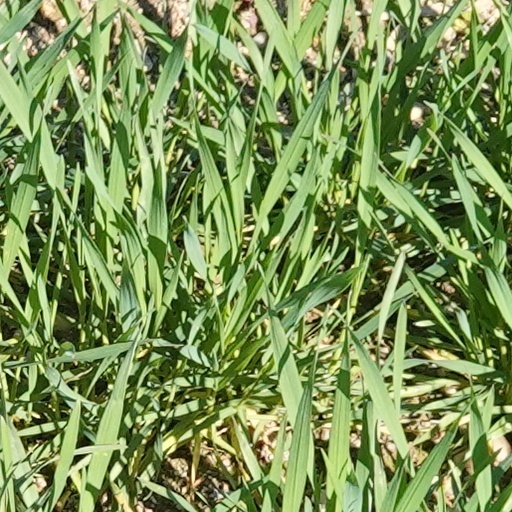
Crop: wheat